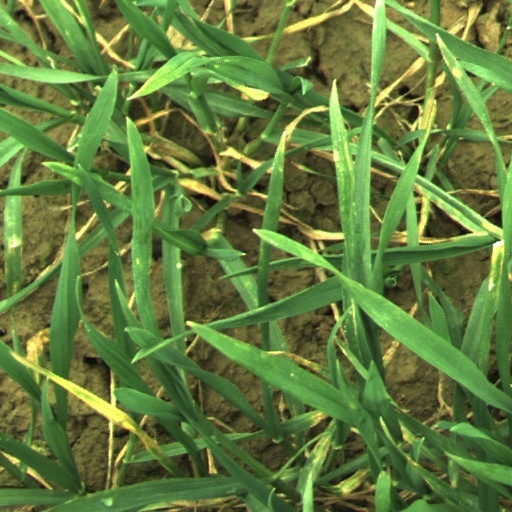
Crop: wheat